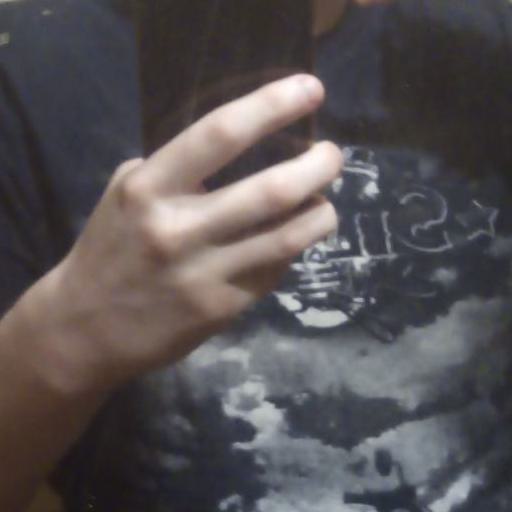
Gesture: no_gesture